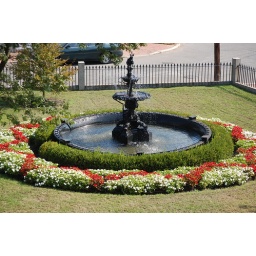
Red and white flowers surround the fountain at the Salem Public Library in Salem, Massachusetts.